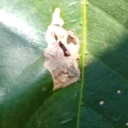
Label: Miner